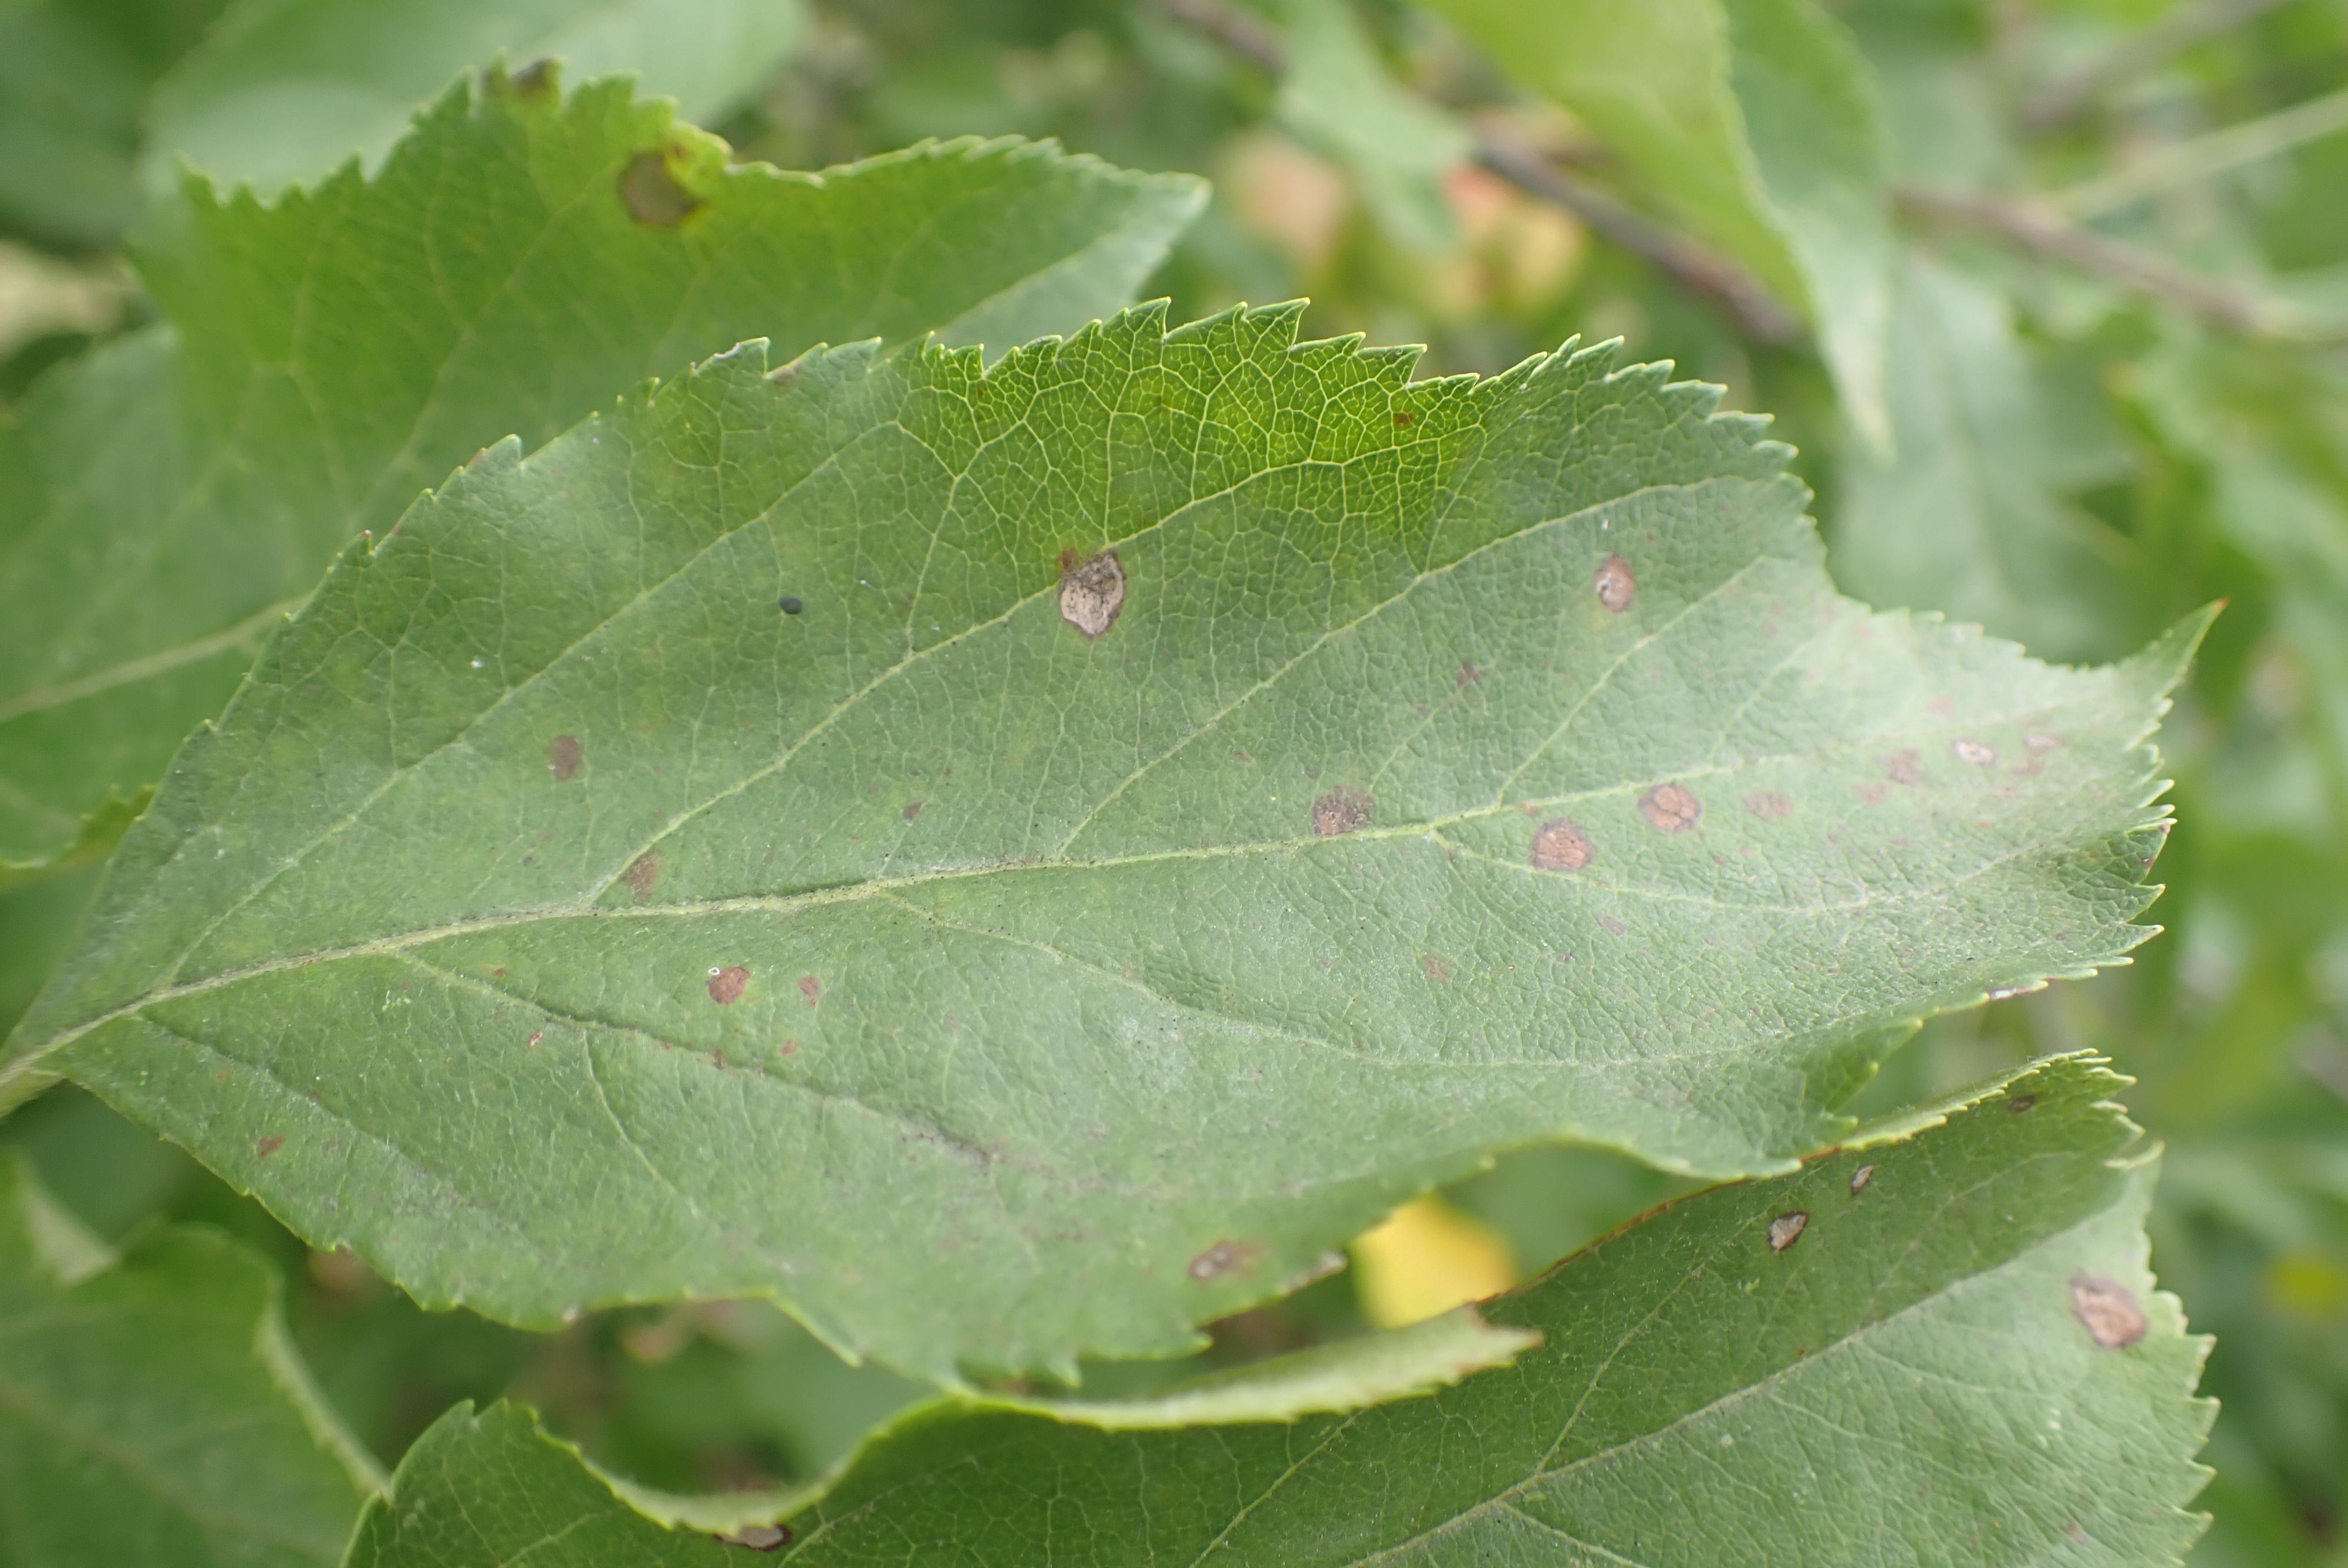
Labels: complex